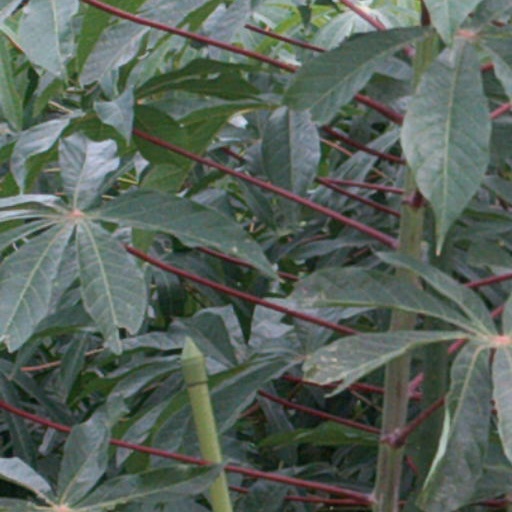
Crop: cassava